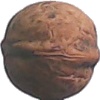
Label: Walnut 1